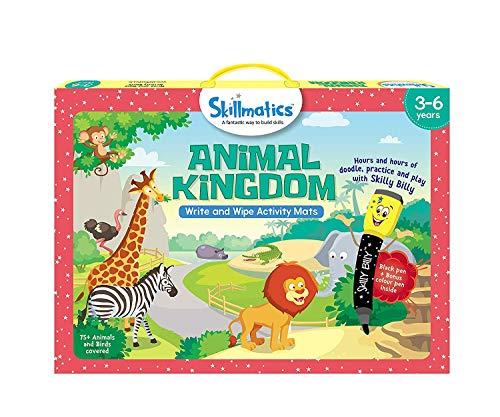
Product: Skillmatics Educational Game: Animal Kingdom (3-6 Years) | Erasable and Reusable Activity Mats with 2 Dry Erase Markers | Learning Tools for Boys and Girls 3, 4, 5, 6 Years
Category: Toys & Games | Learning & Education
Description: HAPPY KIDS - Skillmatics reusable activity mats ensure kids have fun while they learn key concepts.
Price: $19.99
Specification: ProductDimensions:11.7x16.1x1.2inches|ItemWeight:1.25pounds|ShippingWeight:1.25pounds(Viewshippingratesandpolicies)|ASIN:B071F49X72|Itemmodelnumber:SKILL09AKB|Manufacturerrecommendedage:3yearsandup